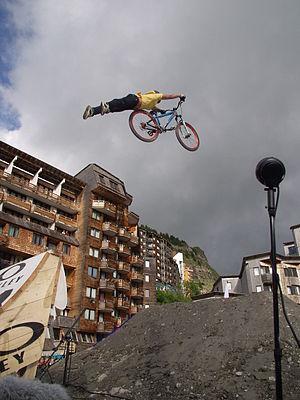
Dirt VTT, Figure effectuée
Le dirt est un sport alliant le cyclisme et la voltige. Issue du vélo tout terrain (VTT) et du BMX, la pratique dirt consiste à exécuter des figures dans les airs, sur des bosses en terre ou des structures artificielles. Les dirters exécutent des figures parfois spectaculaires telles que des backflip, ou des cancan superman. En compétition, les concurrents sont notés par un jury.